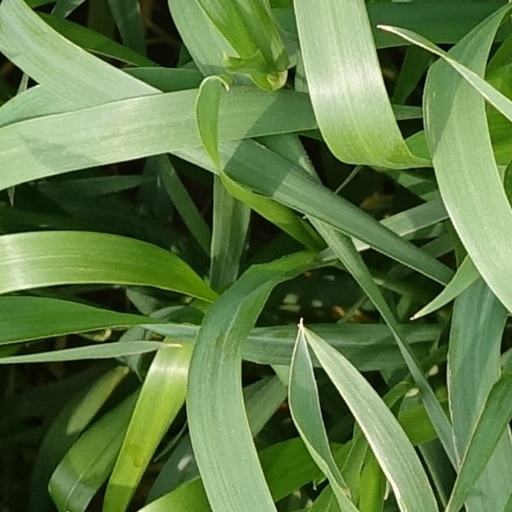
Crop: wheat